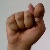
The image shows a hand gesture representing the letter 'T' in Indian Sign Language.